United States Department of State

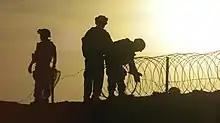
Naval Support Unit Seabees securing a diplomatic compound in Dec. 2010

"See also Young Southeast Asian Leaders Initiative"